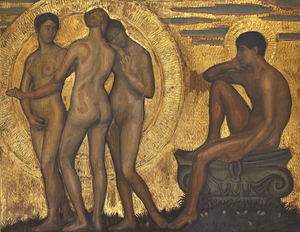
Johannes Kragh
Paris' Dom af Johannes Kragh
Johannes Kragh var en dansk maler og billedhugger.